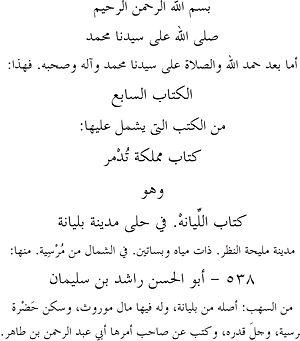
Ibn Saïd appelé aussi Ibn Saïd al-Maghribi le maghrébin, est un géographe, historien et poète andalou du XIIIᵉ siècle.